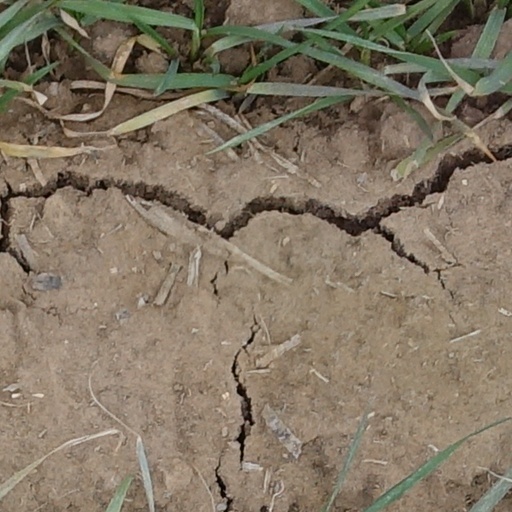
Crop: wheat